Jampack

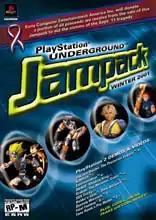
"Jampack Winter 2001" cover

Jampack was a demo series from Sony under its "PlayStation Underground" brand. It was used to advertise and preview upcoming and released PlayStation and PlayStation 2 games through demos and featurettes. It often included imported game demos, behind-the-scenes videos on developers and games, as well as cheat codes and saved games. "Jampack" often served as a preview for the "PlayStation Underground" online magazine.